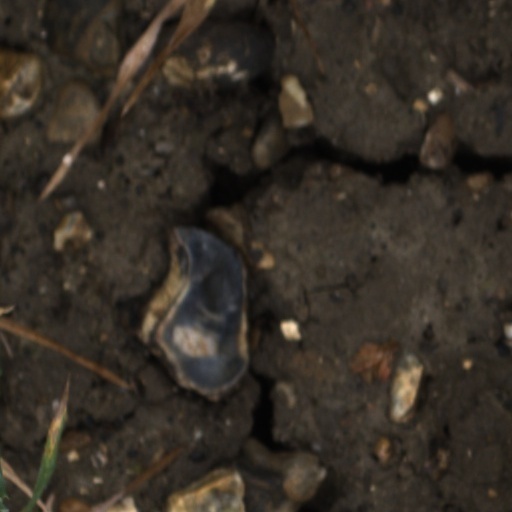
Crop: wheat